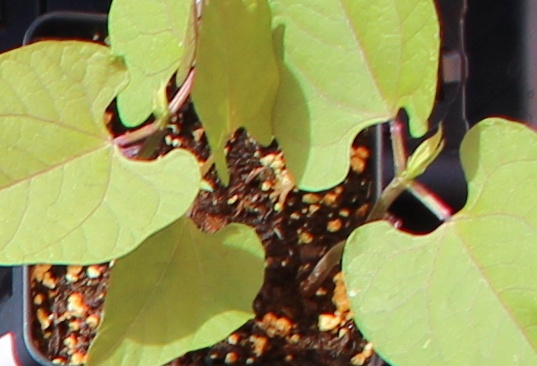
Label: Blackbean